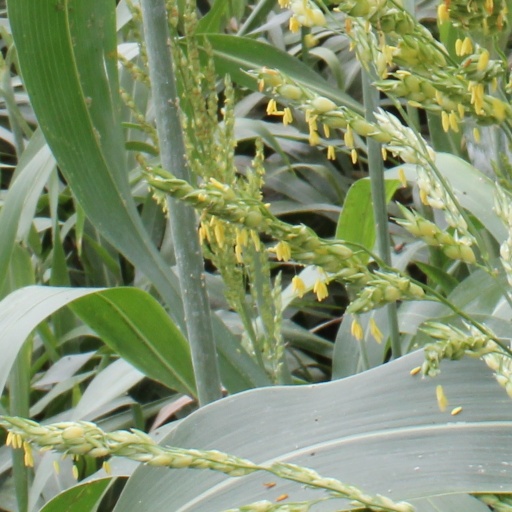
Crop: sorghum